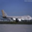
Label: airplane